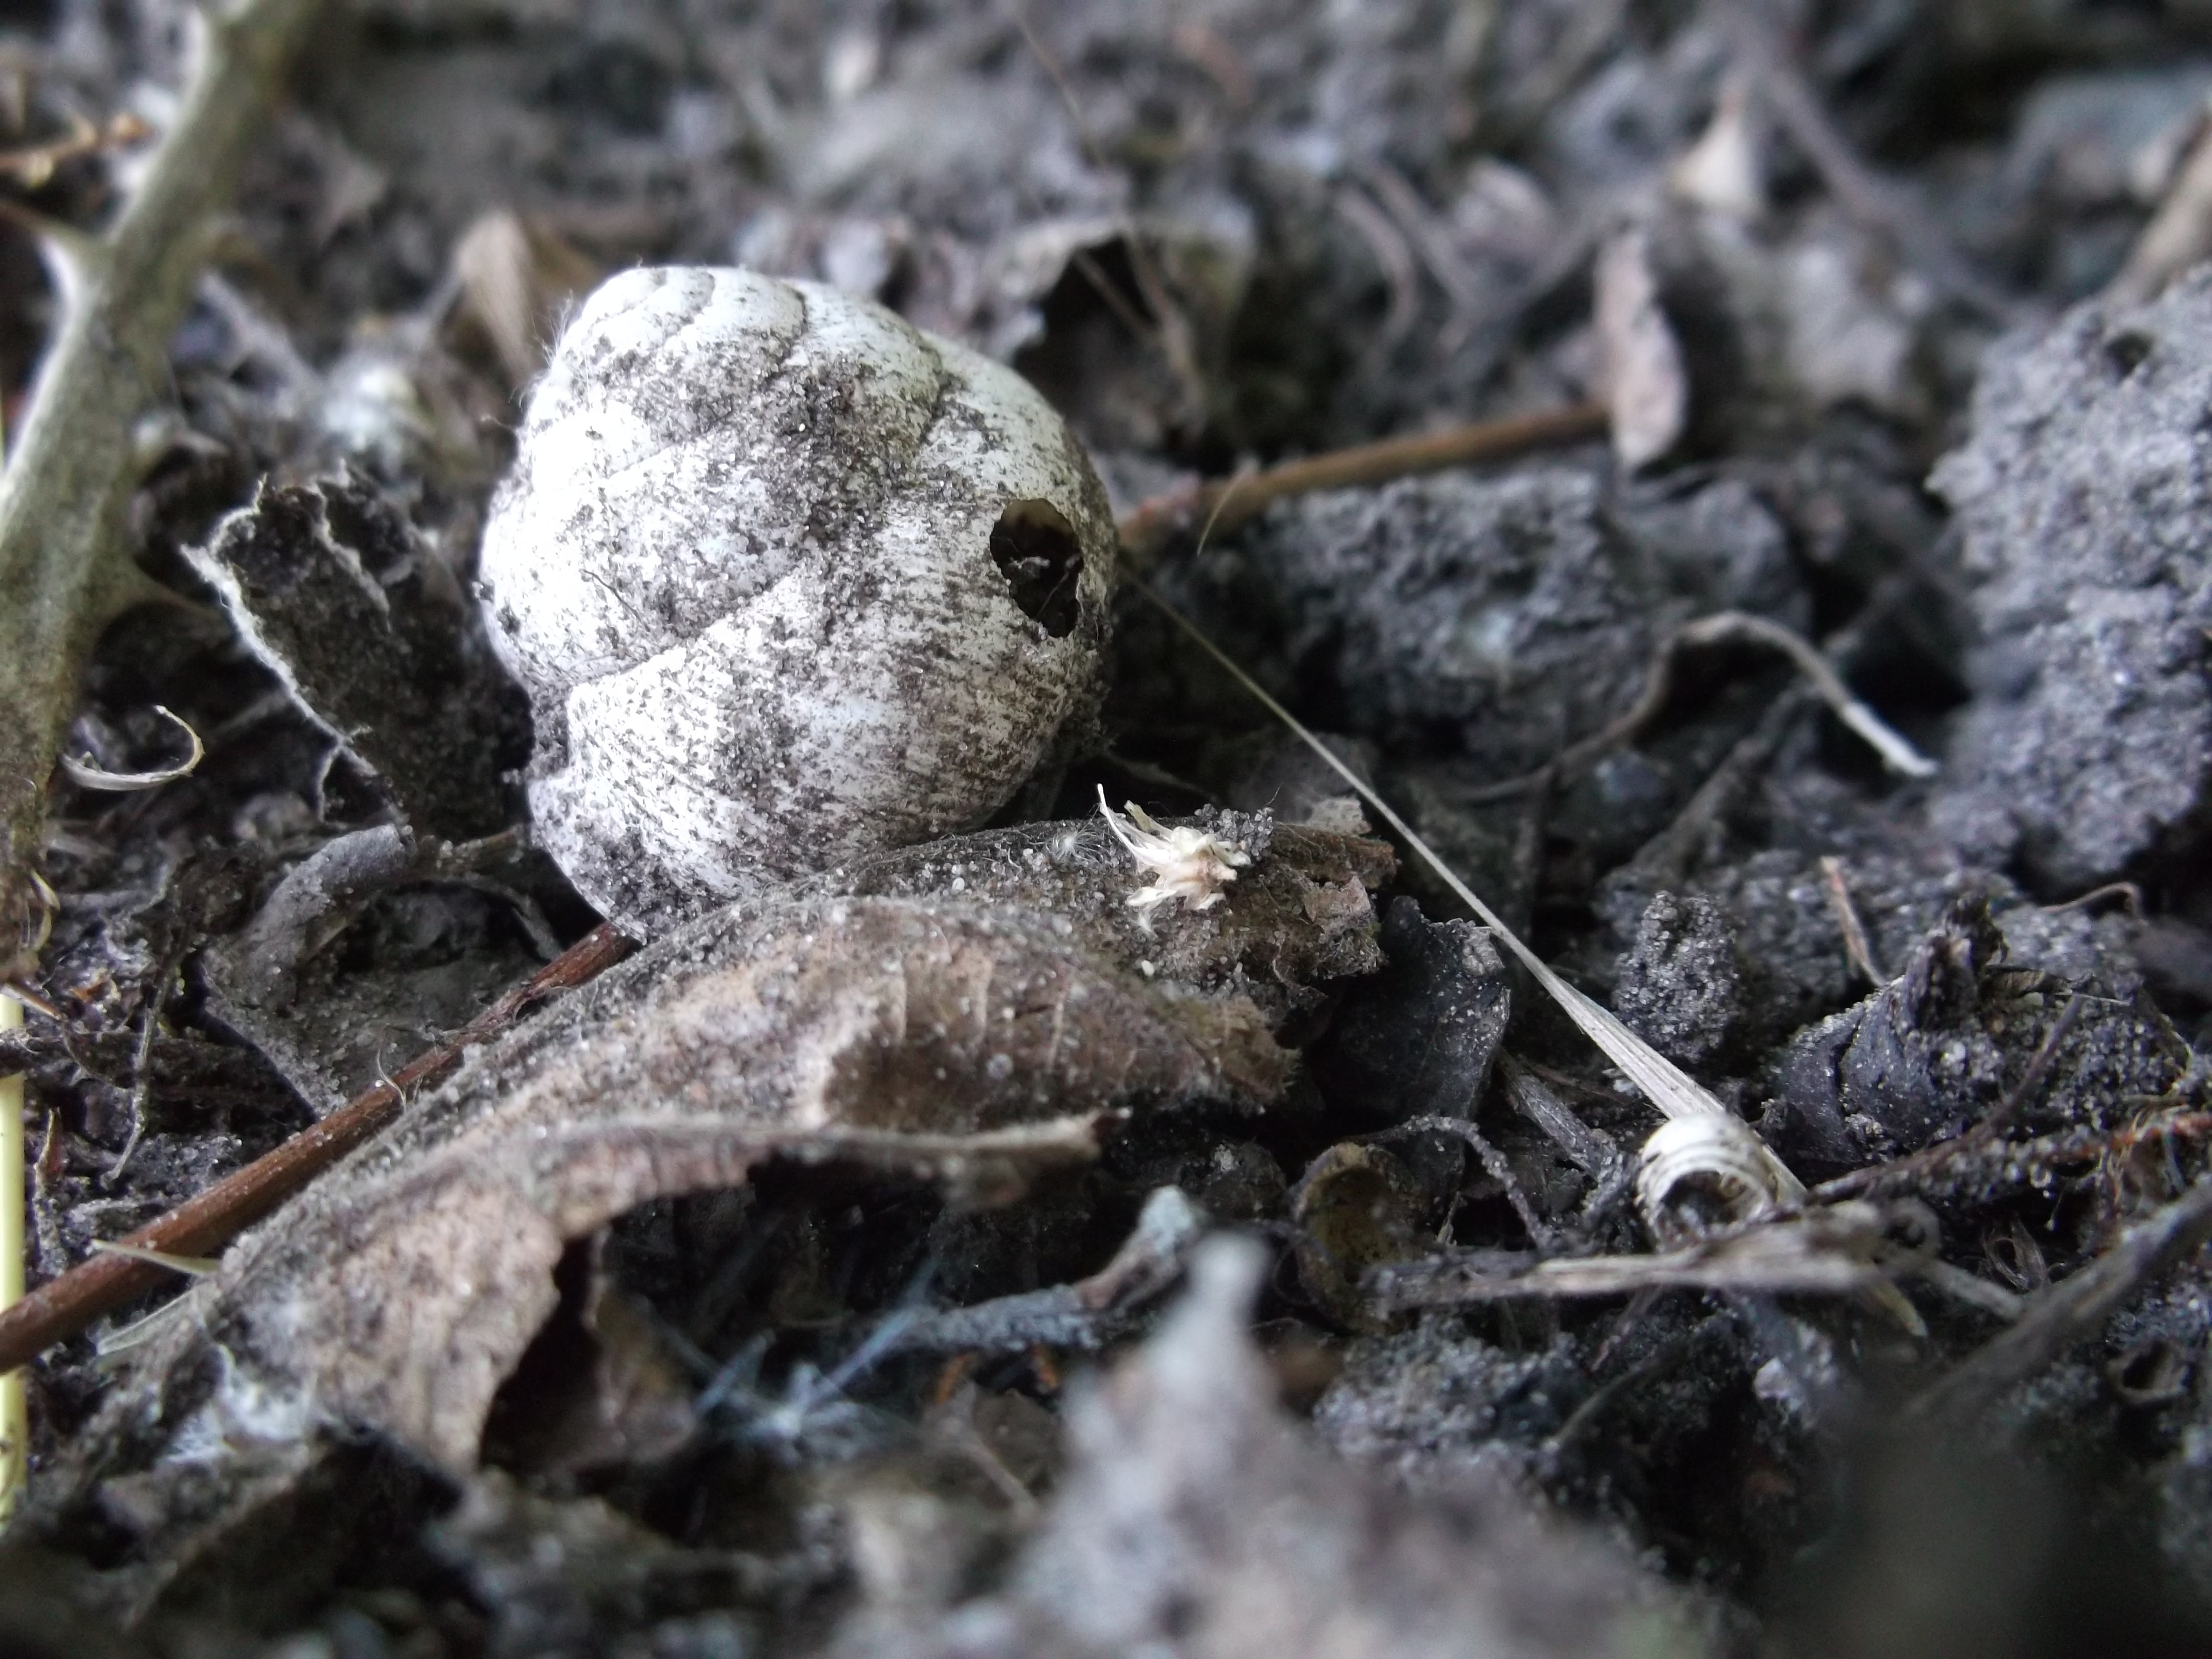
tree, nature, branch, winter, plant, white, leaf, flower, frost, wildlife, insect, soil, gray, flora, fauna, invertebrate, close up, snail, ant, macro photography, snail shell